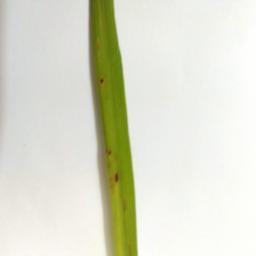
Label: Rice___Brown_Spot